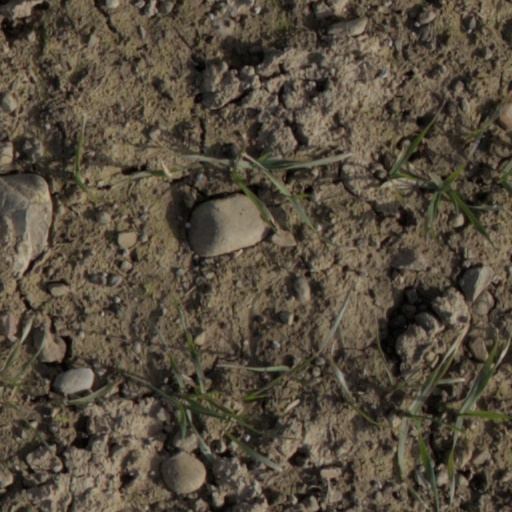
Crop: wheat